Insidious: The Red Door

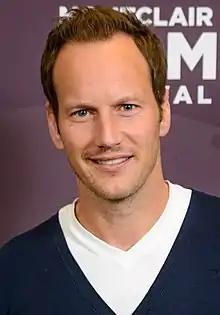
"Insidious: The Red Door" is the feature directorial debut of Patrick Wilson, who portrays Josh Lambert in the franchise.

Following the release and box office success of "", a sequel entered development. Producer Jason Blum had expressed interest in a crossover film with "Sinister". On October 29, 2020, it was announced that a direct sequel to "Insidious" and "" was in development with Patrick Wilson serving as director in his directorial debut from a screenplay written by Scott Teems based on a story by Leigh Whannell. Wilson and Ty Simpkins were set to reprise their roles from the first two films.